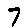
Label: 7